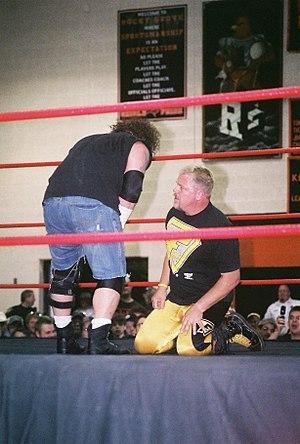
Scott Anthony Levy, plus connu le pseudonyme de Raven, est un catcheur semi-retraité, un acteur et un présentateur de podcast américain. Agent indépendant, il catche dans de nombreuses fédérations comme l'Extreme Championship Wrestling, la World Championship Wrestling, la World Wrestling Entertainment et Impact ! Wrestling. Il explose en popularité au milieu des années 1990 en créant et incarnant un personnage sombre qui se démarque par ses tactiques psychologiques de heel et sa gimmick inspirée de l'univers du grunge.